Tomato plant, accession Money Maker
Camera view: bottom (45 deg); turntable rotation: 180 degrees
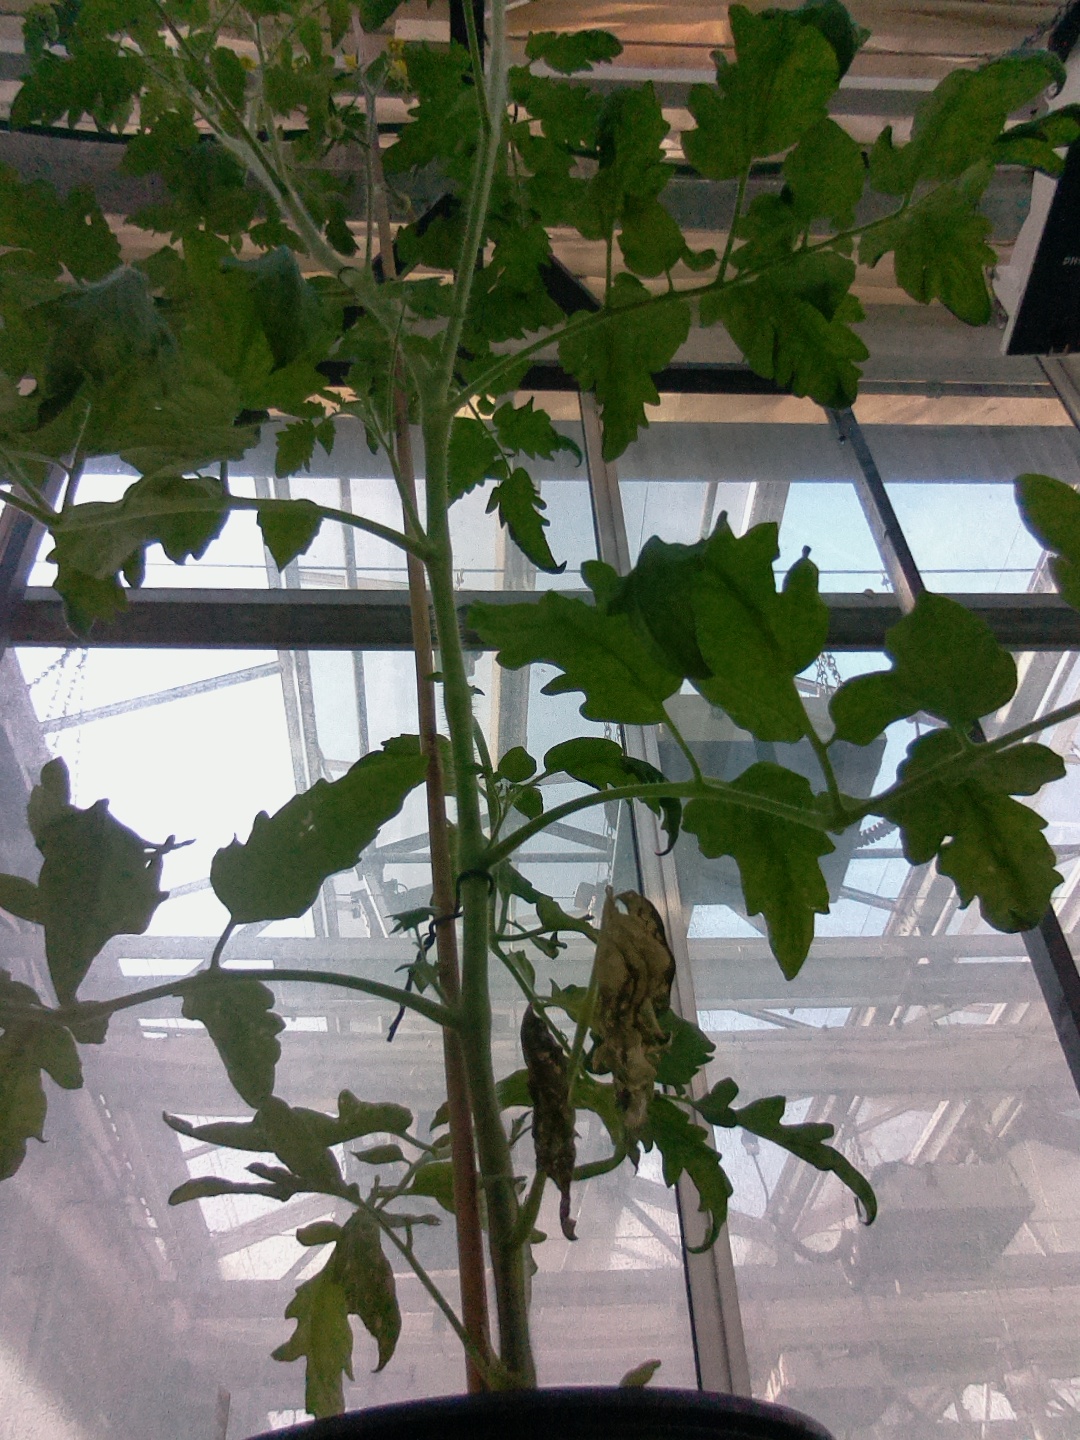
BBCH growth stage 70: Fruits at the main stem or branches visibles